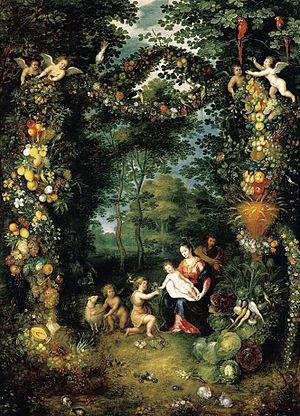
Jan Brueghel le Jeune est un peintre baroque flamand né en 1601 et mort en 1678.